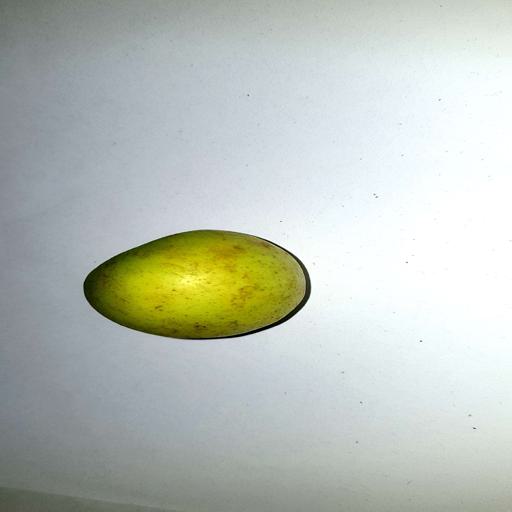
Label: healthy